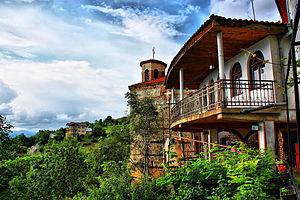
Velgochti est un village du sud-ouest de la Macédoine du Nord, situé dans la municipalité d'Ohrid. Le village comptait 3060 habitants en 2002.